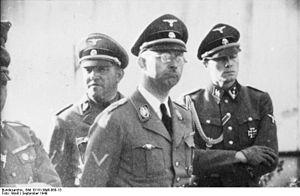
Joachim Peiper, né le 30 janvier 1915 à Berlin et officiellement mort le 14 juillet 1976 à Traves en France, est un militaire allemand, officier de la division blindée 1ʳᵉ division SS Leibstandarte Adolf Hitler.